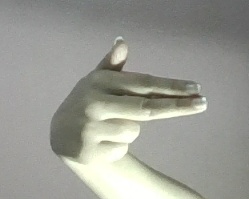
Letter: ghain